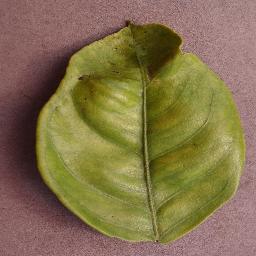
Label: Orange___Haunglongbing_(Citrus_greening)